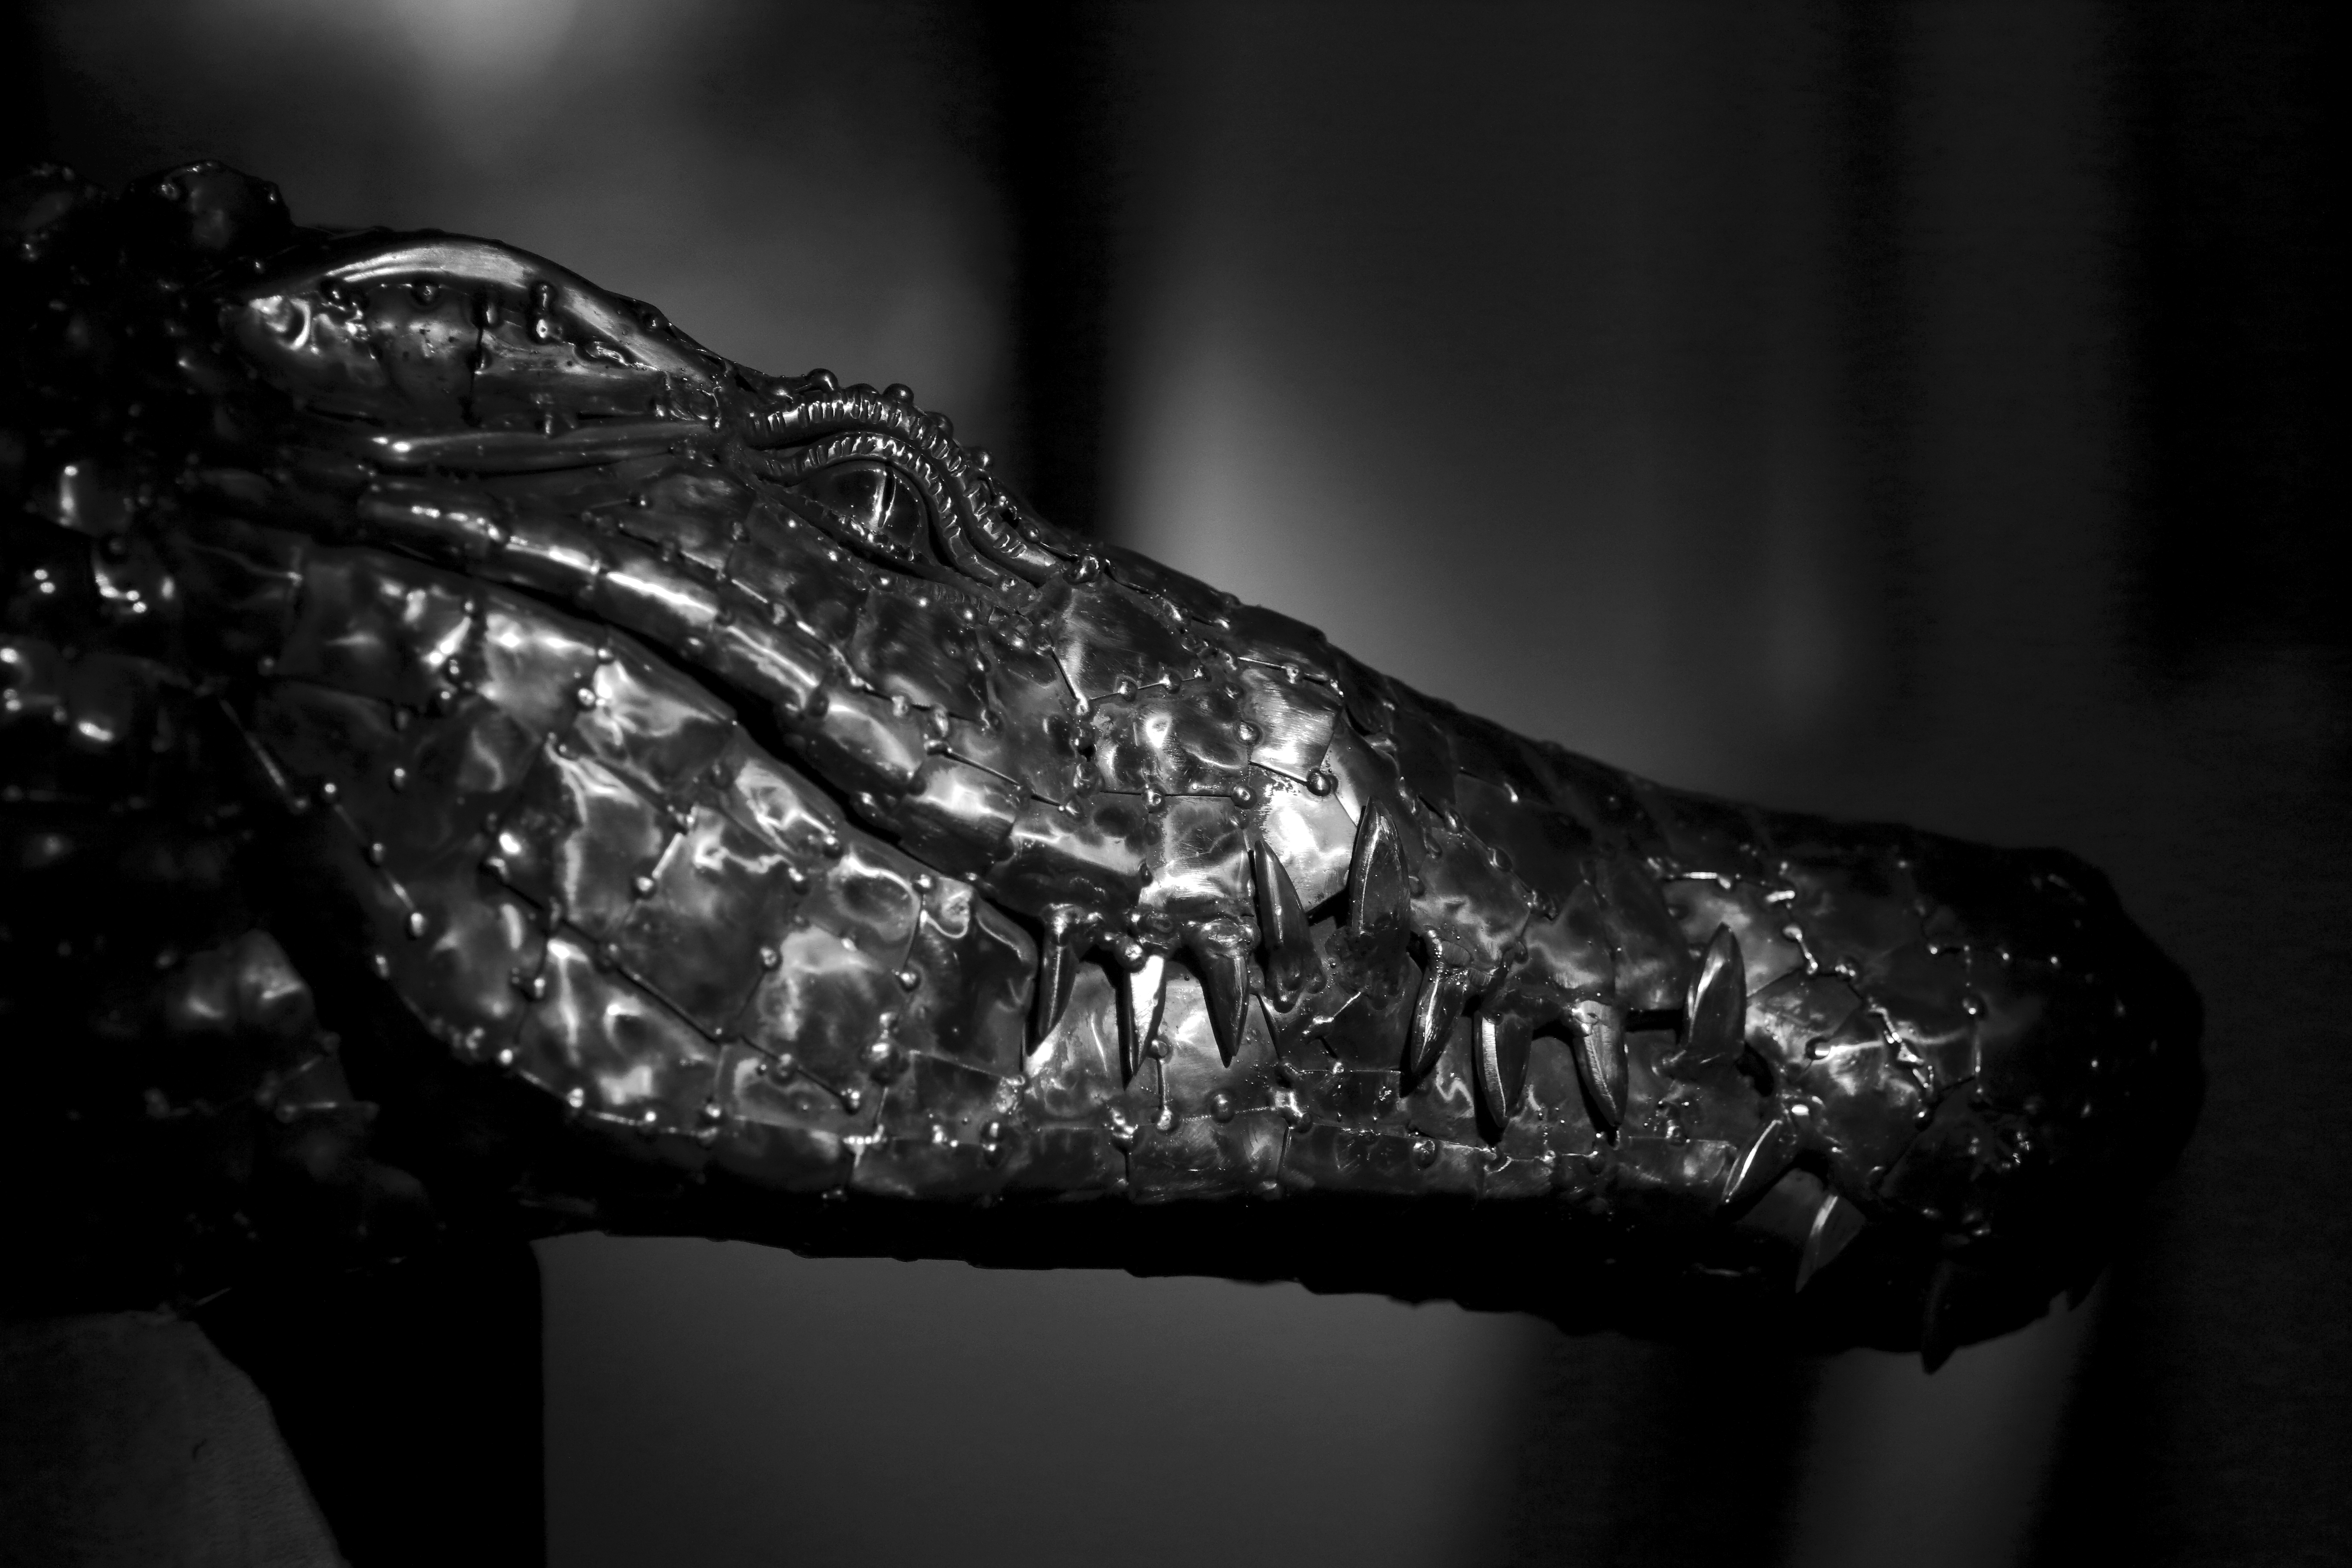
hand, light, black and white, white, night, photography, darkness, black, monochrome, crocodile, close up, bw, blackandwhite, sculpture, blackwhite, swiss, suisse, schweiz, sw, schwarzweiss, zurich, schwarzweis, schwarzweissfotografie, schwarzweisfotografie, skulptur, metall, krokodil, macro photography, monochrome photography